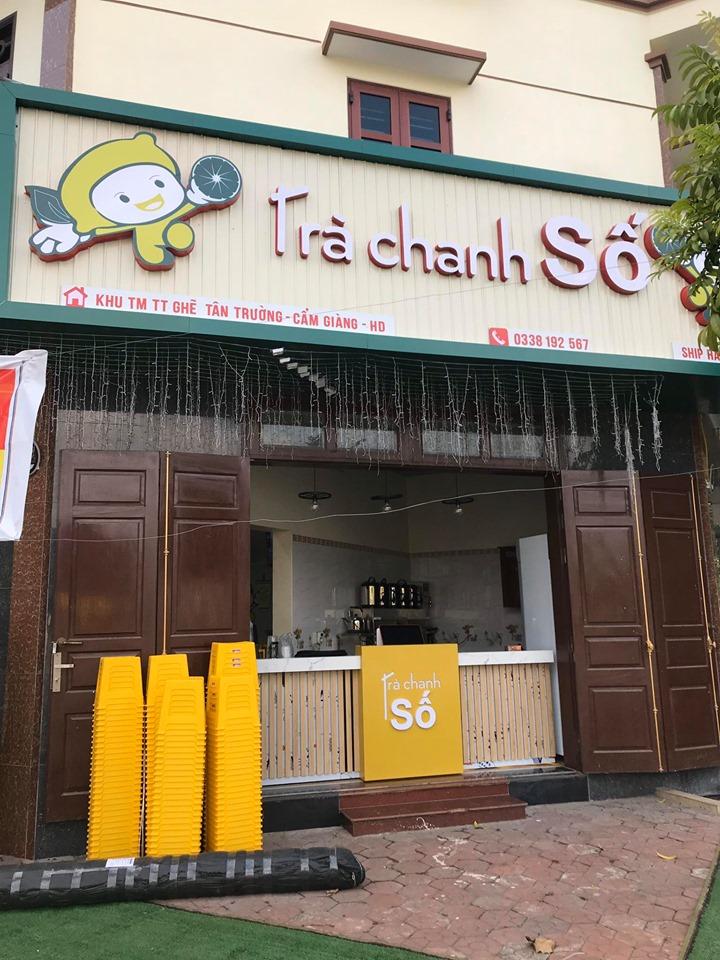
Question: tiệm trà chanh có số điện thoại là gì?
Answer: là 0338192567